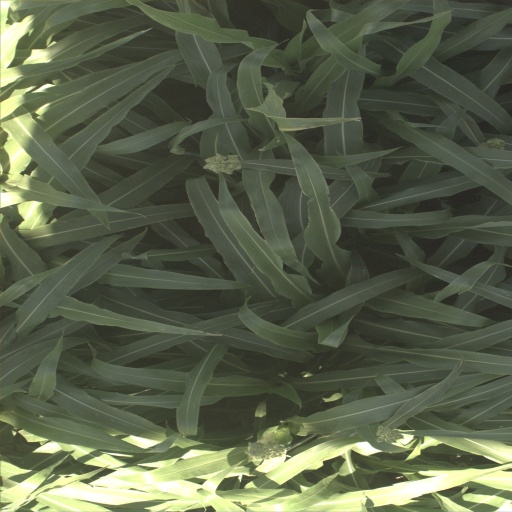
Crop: sorghum